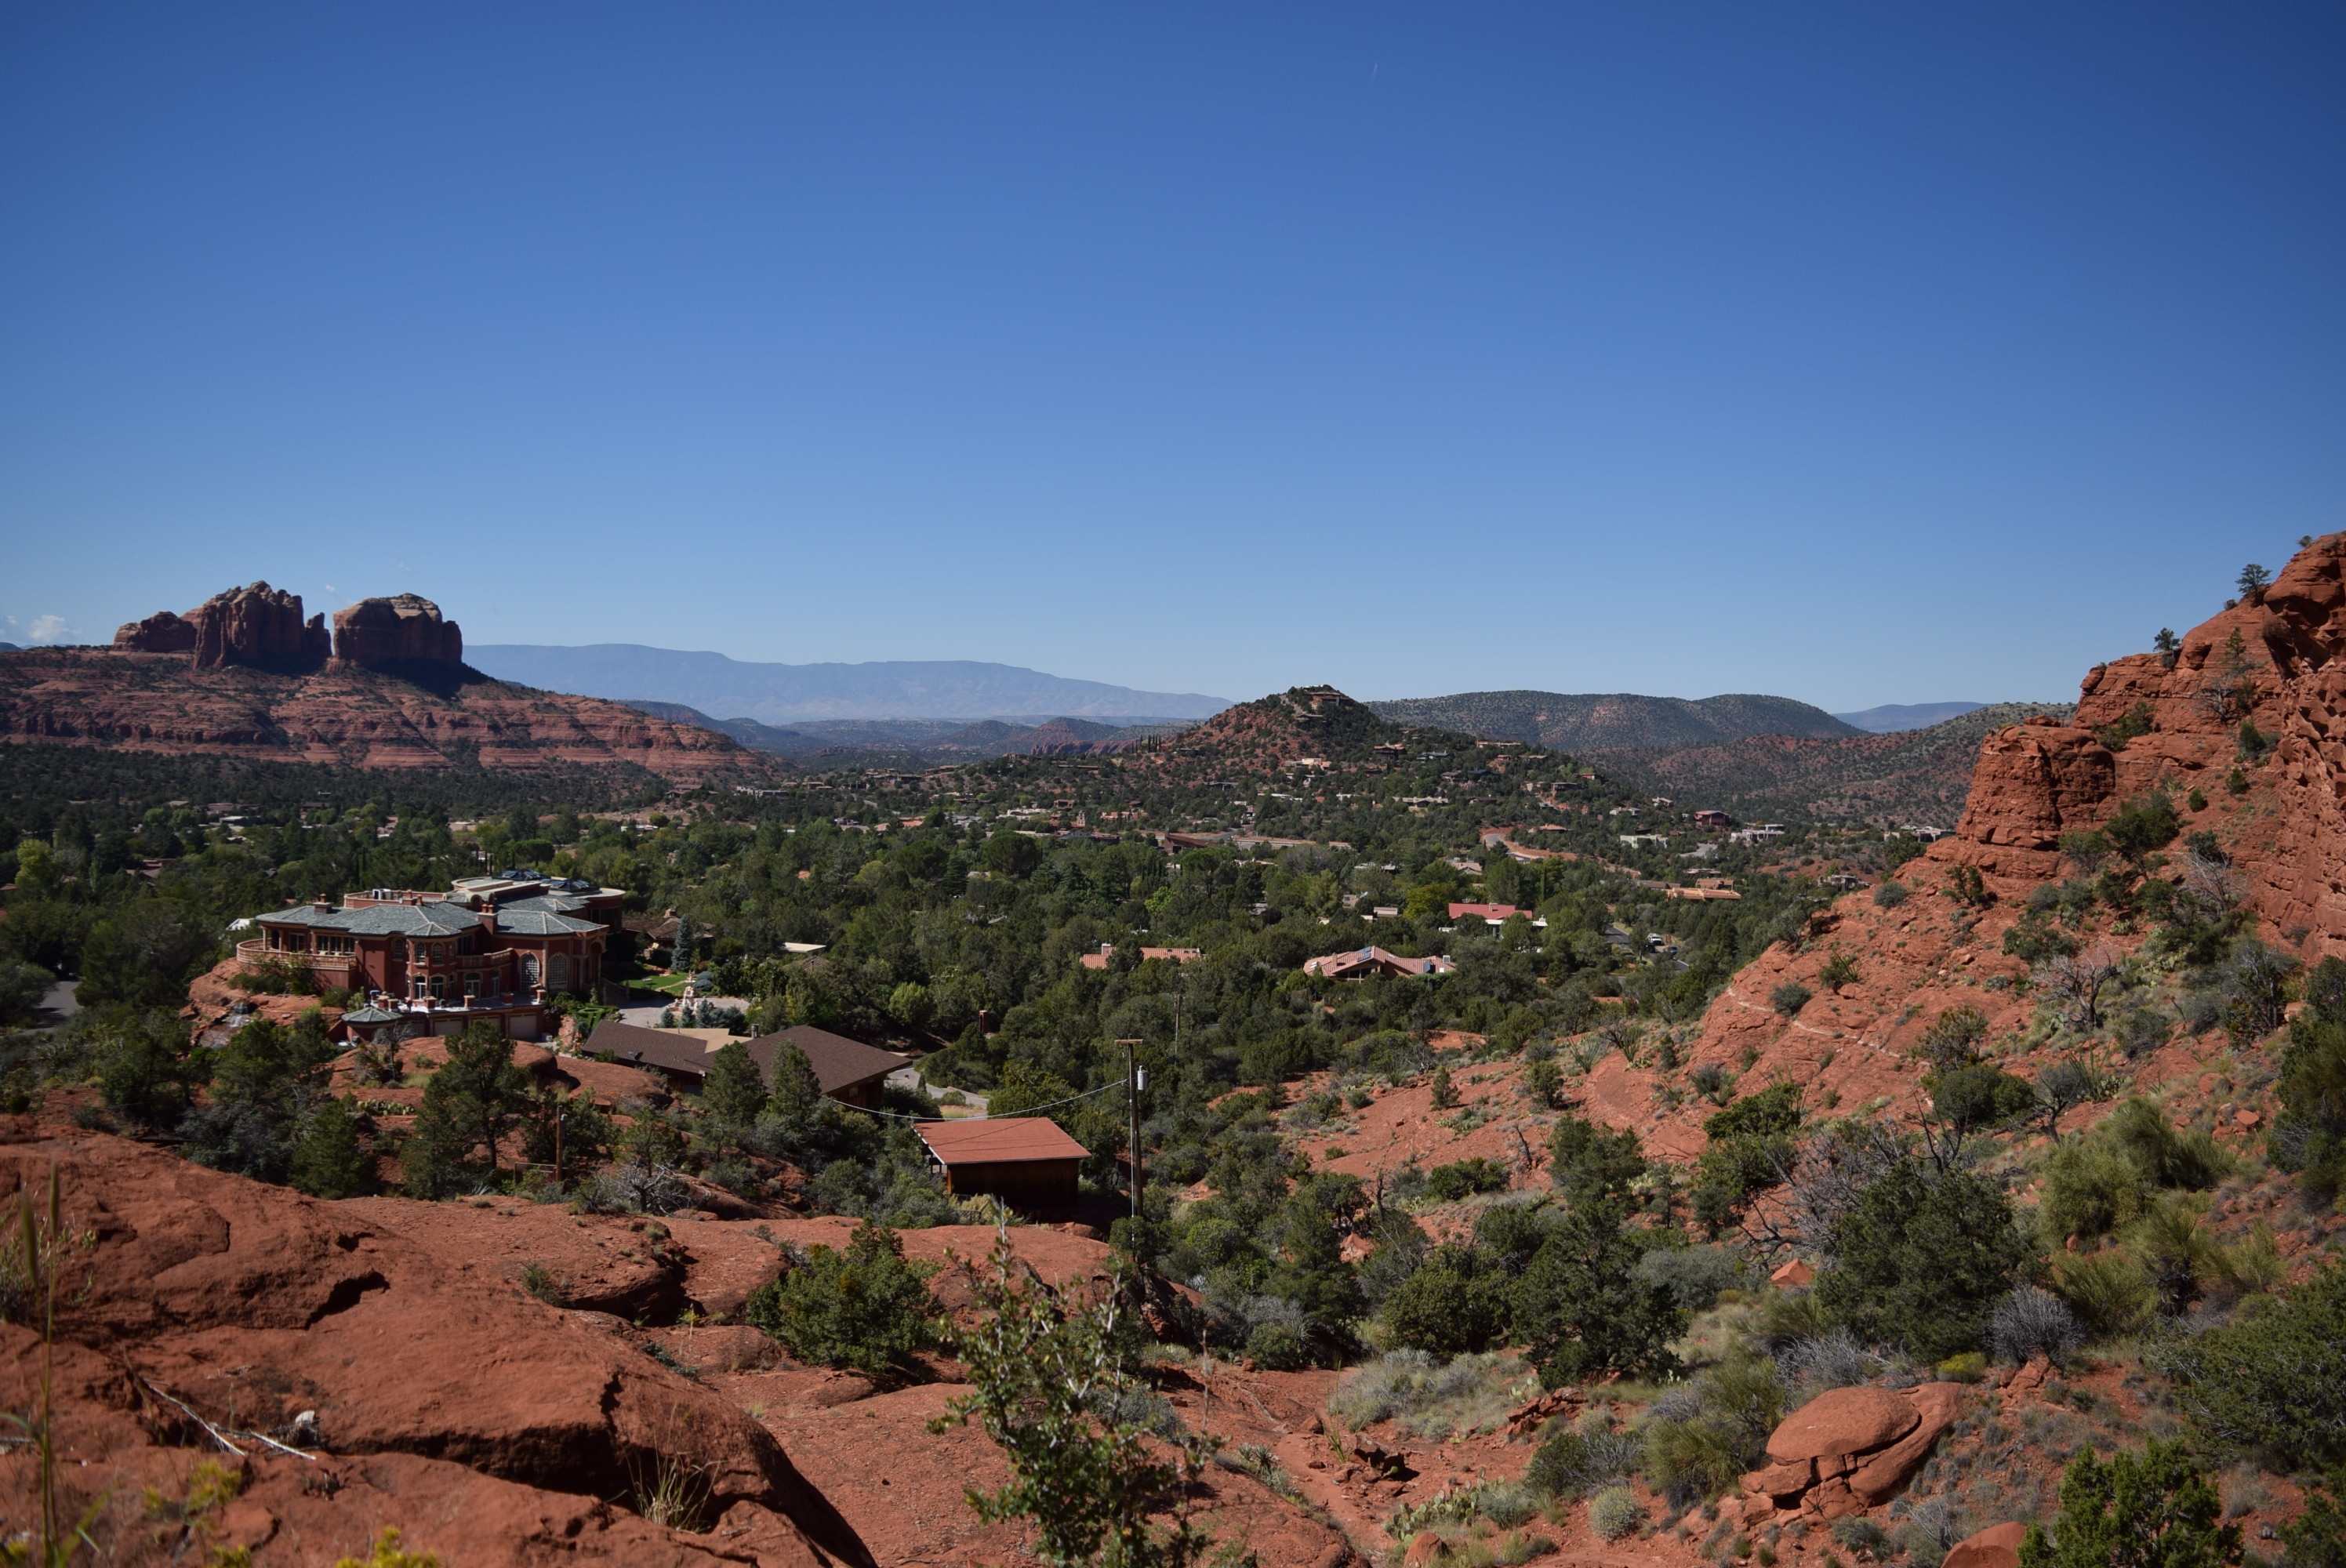
landscape, tree, nature, rock, wilderness, mountain, hill, adventure, valley, mountain range, natural, autumn, park, canyon, geology, plateau, wadi, landform, sedna, geographical feature, mountainous landforms